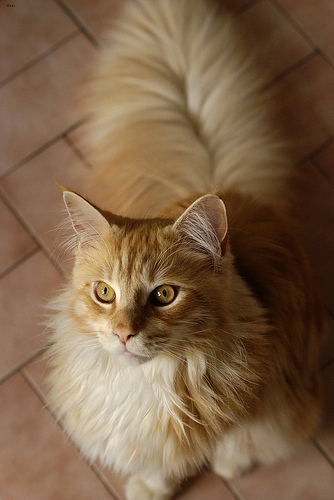
Animal: cat
Breed: maine_coon